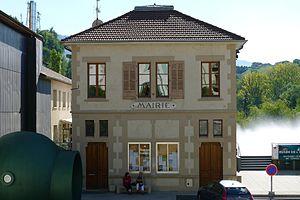
Mairie de Pont-en-Royans - Isère - France
Pont-en-Royans est une commune française située dans le département de l'Isère en région Auvergne-Rhône-Alpes.